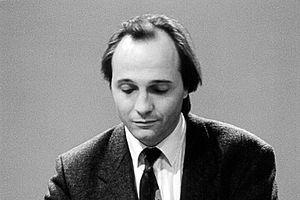
Christian Favre en concert avril 1992
Christian Favre, né le 23 janvier 1955 à Lausanne, est un pianiste soliste et chambriste, compositeur et professeur suisse.
23 janvier : la Symphonie de chambre pour douze instruments de Georges Enesco, créée à Paris.